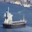
Label: ship